South African College

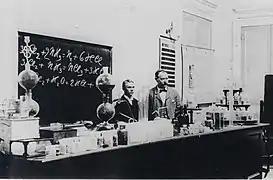
Professor P.D. Hahn (right) conducting a lecture

The founding committee met in the Groote Kerk to discuss funding and accommodation for the school on 1 October 1829. That year, the school opened. Diplomat Edmund Roberts visited the college in 1833. He noted that only wealthy young men attended the school and that classes were offered in both English and Dutch languages.